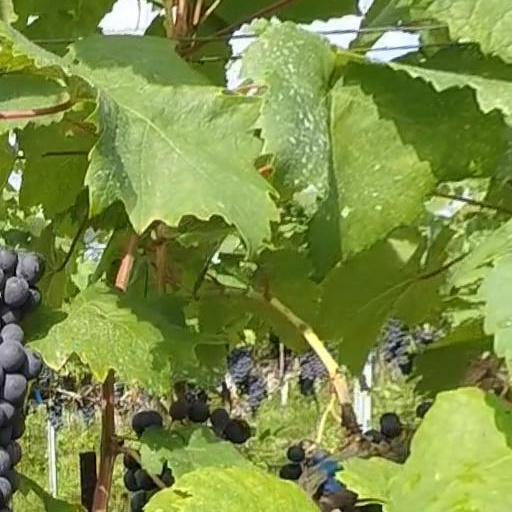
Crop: grape